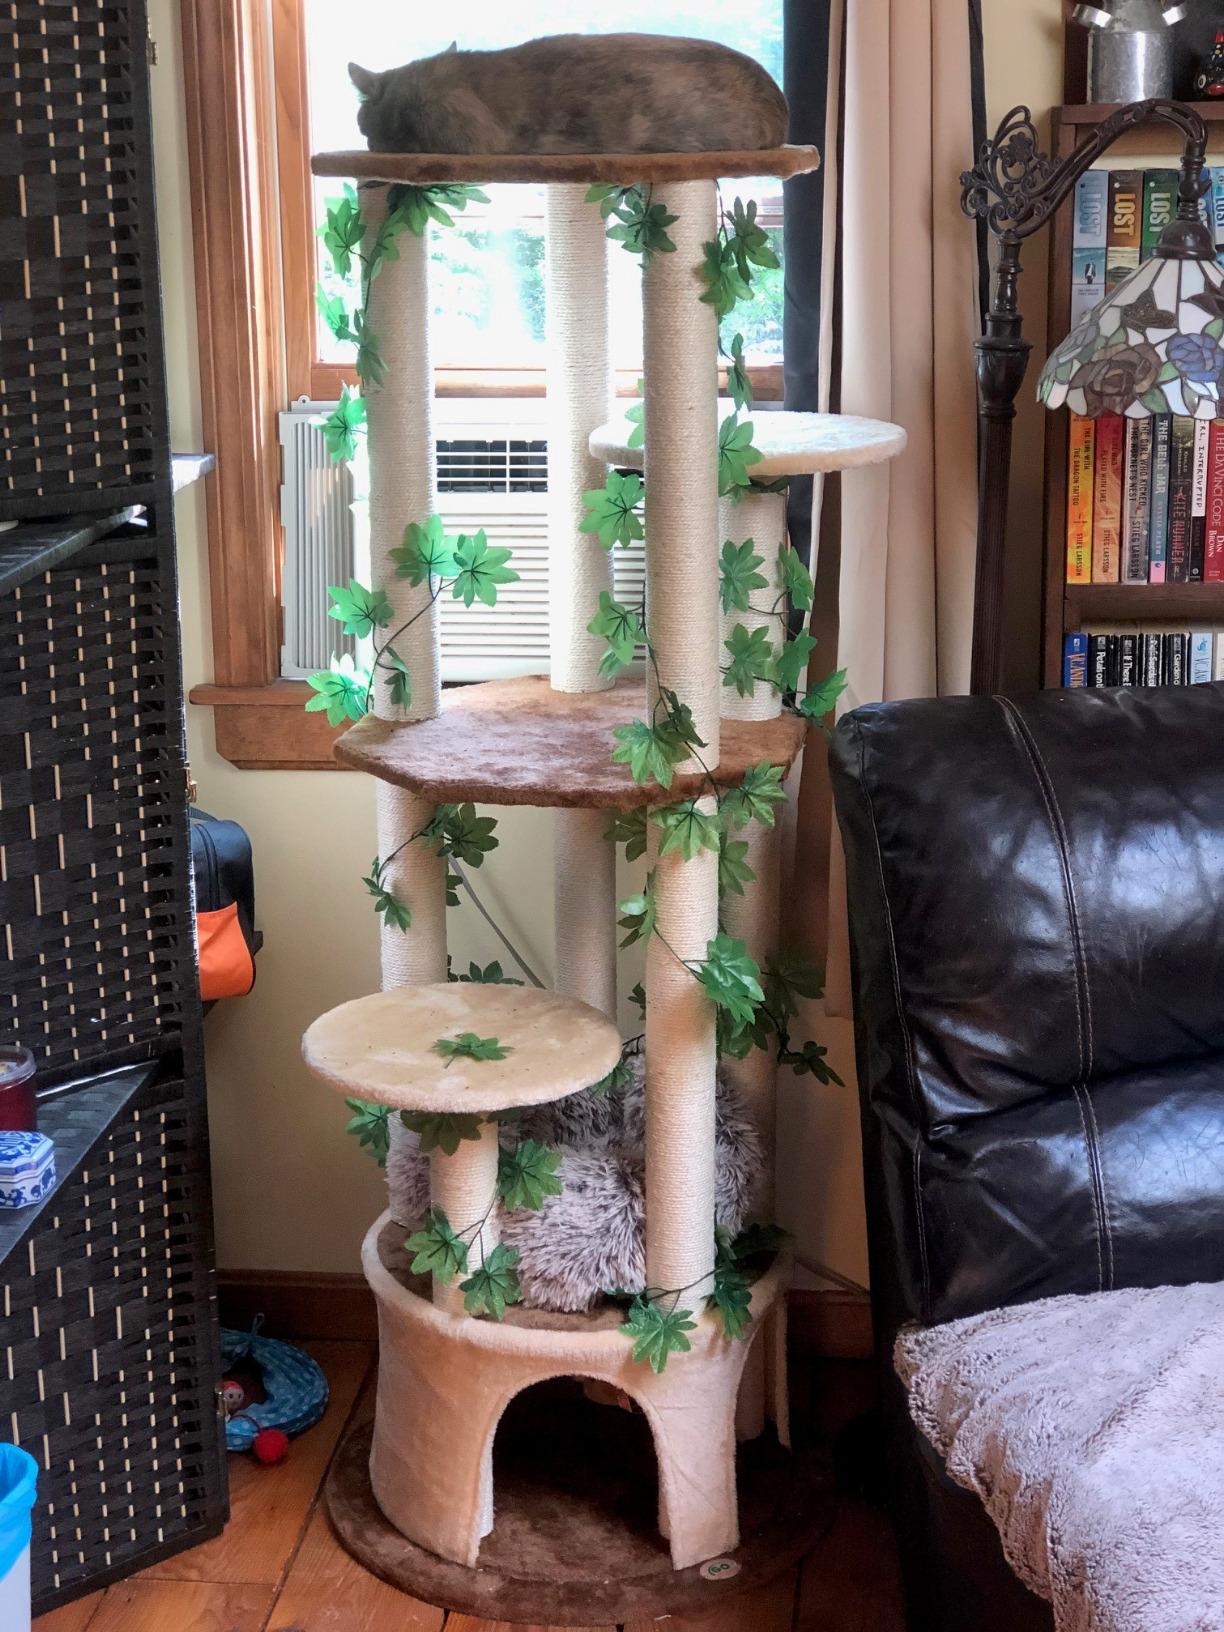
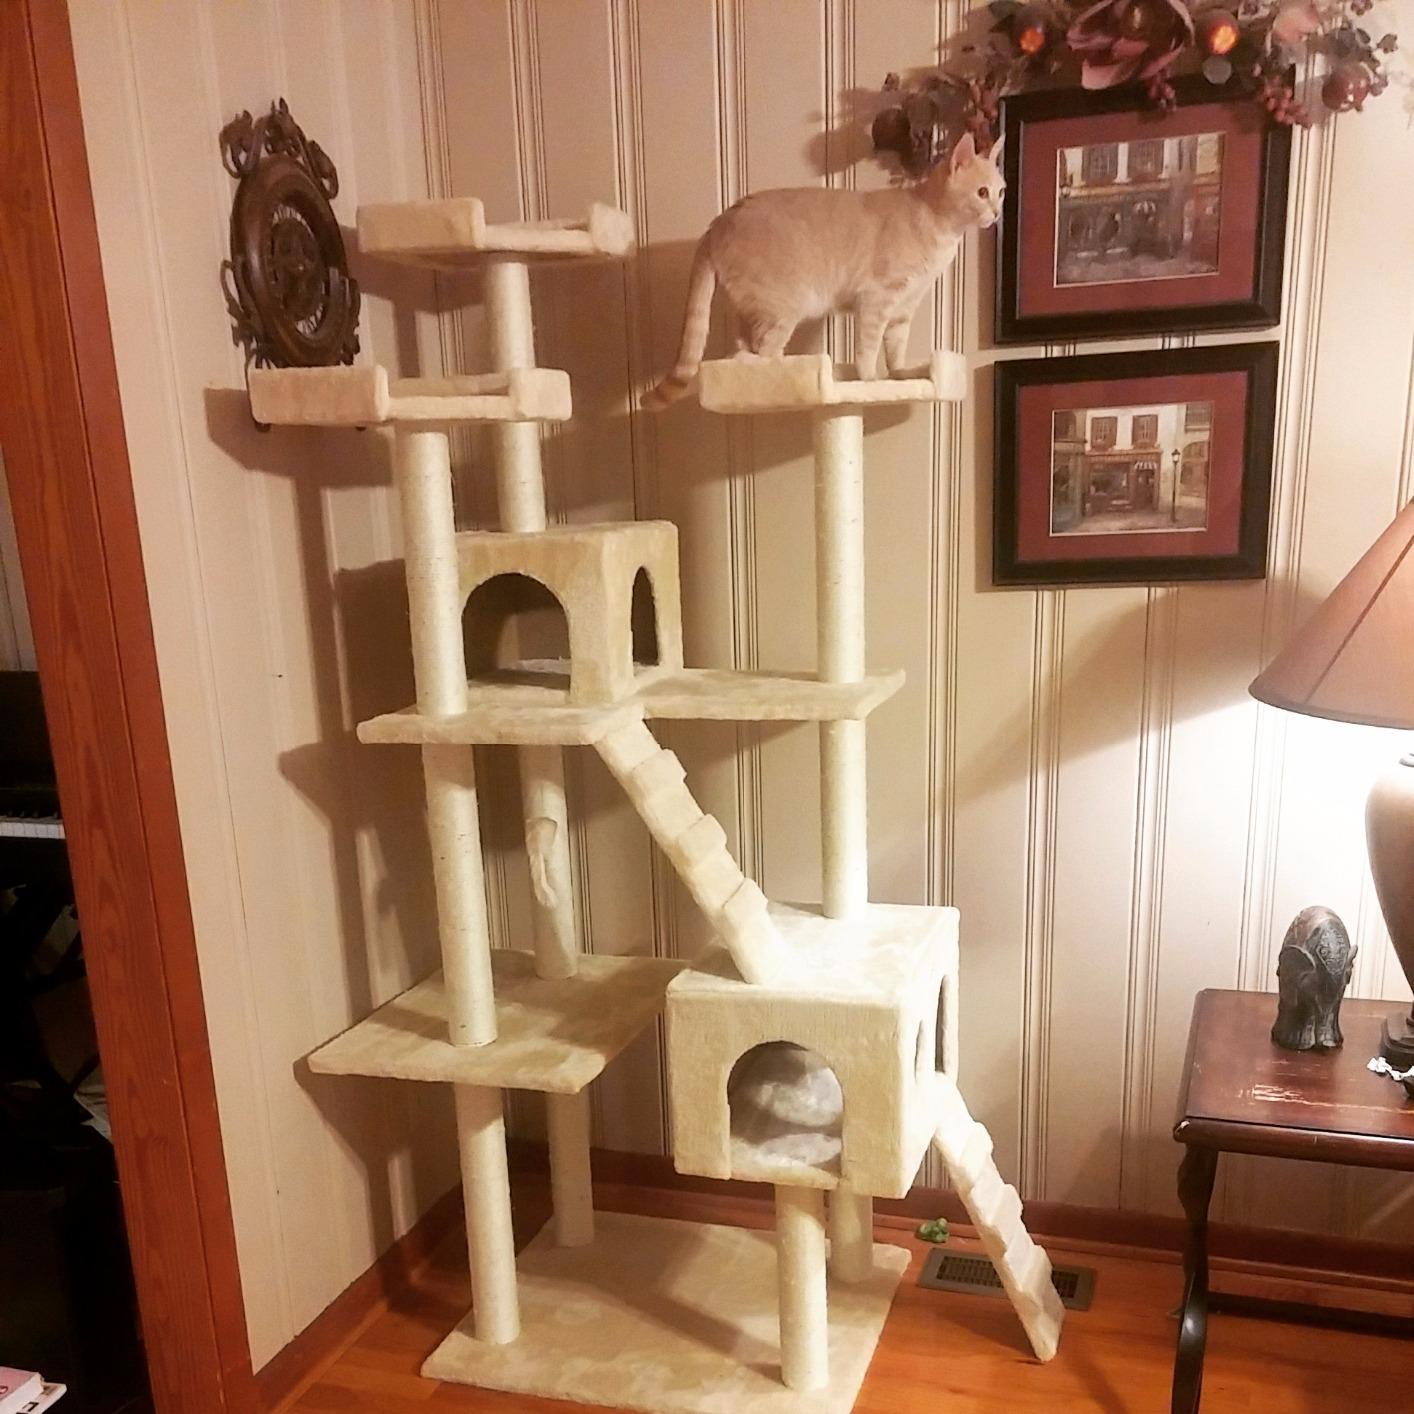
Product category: items_cat tree
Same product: no